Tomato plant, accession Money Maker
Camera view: tilt-top (135 deg); turntable rotation: 120 degrees
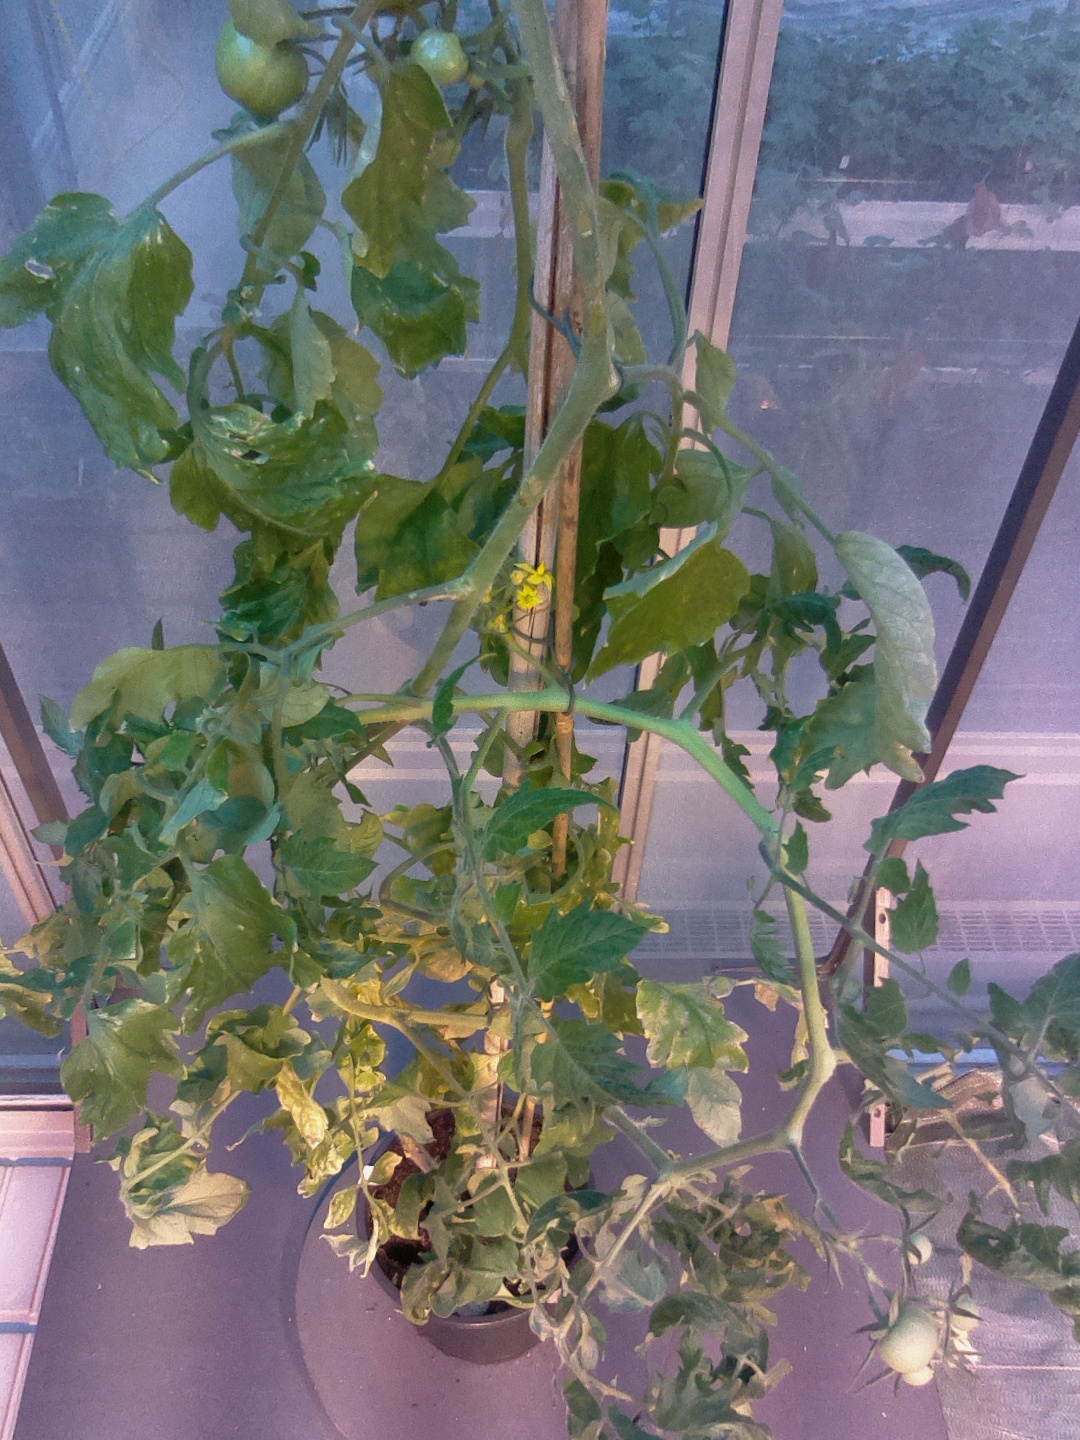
BBCH growth stage 76: 60%-70% of final fruit size